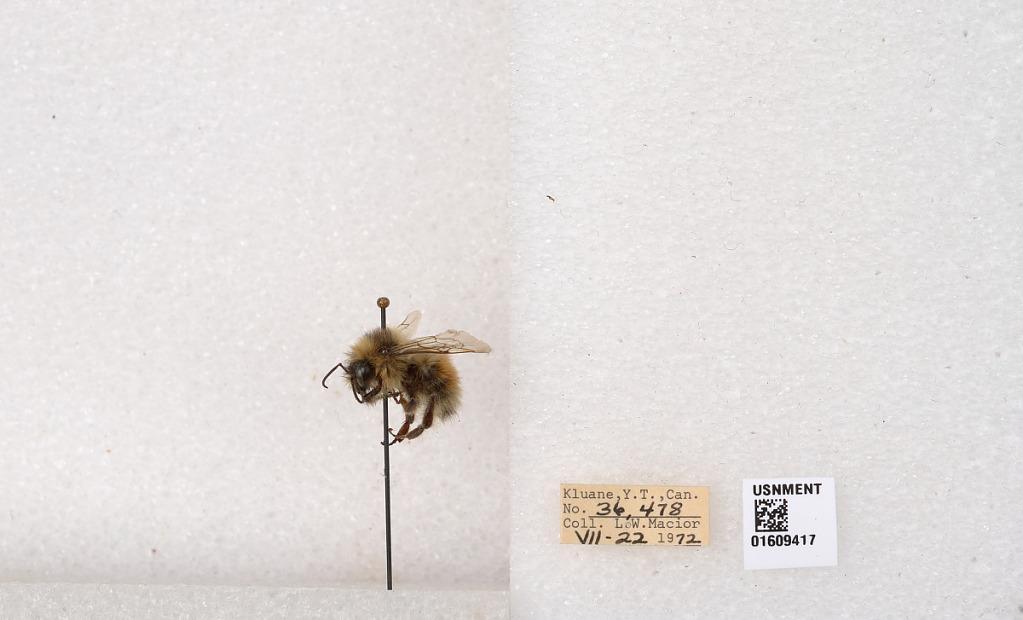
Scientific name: Bombus (Pyrobombus) sylvicola Kirby
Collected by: L. Macior
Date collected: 1972-7-22
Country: Canada
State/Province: Yukon Teritory
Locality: Kluane National Park and Reserve
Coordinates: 60.7493, -139.504